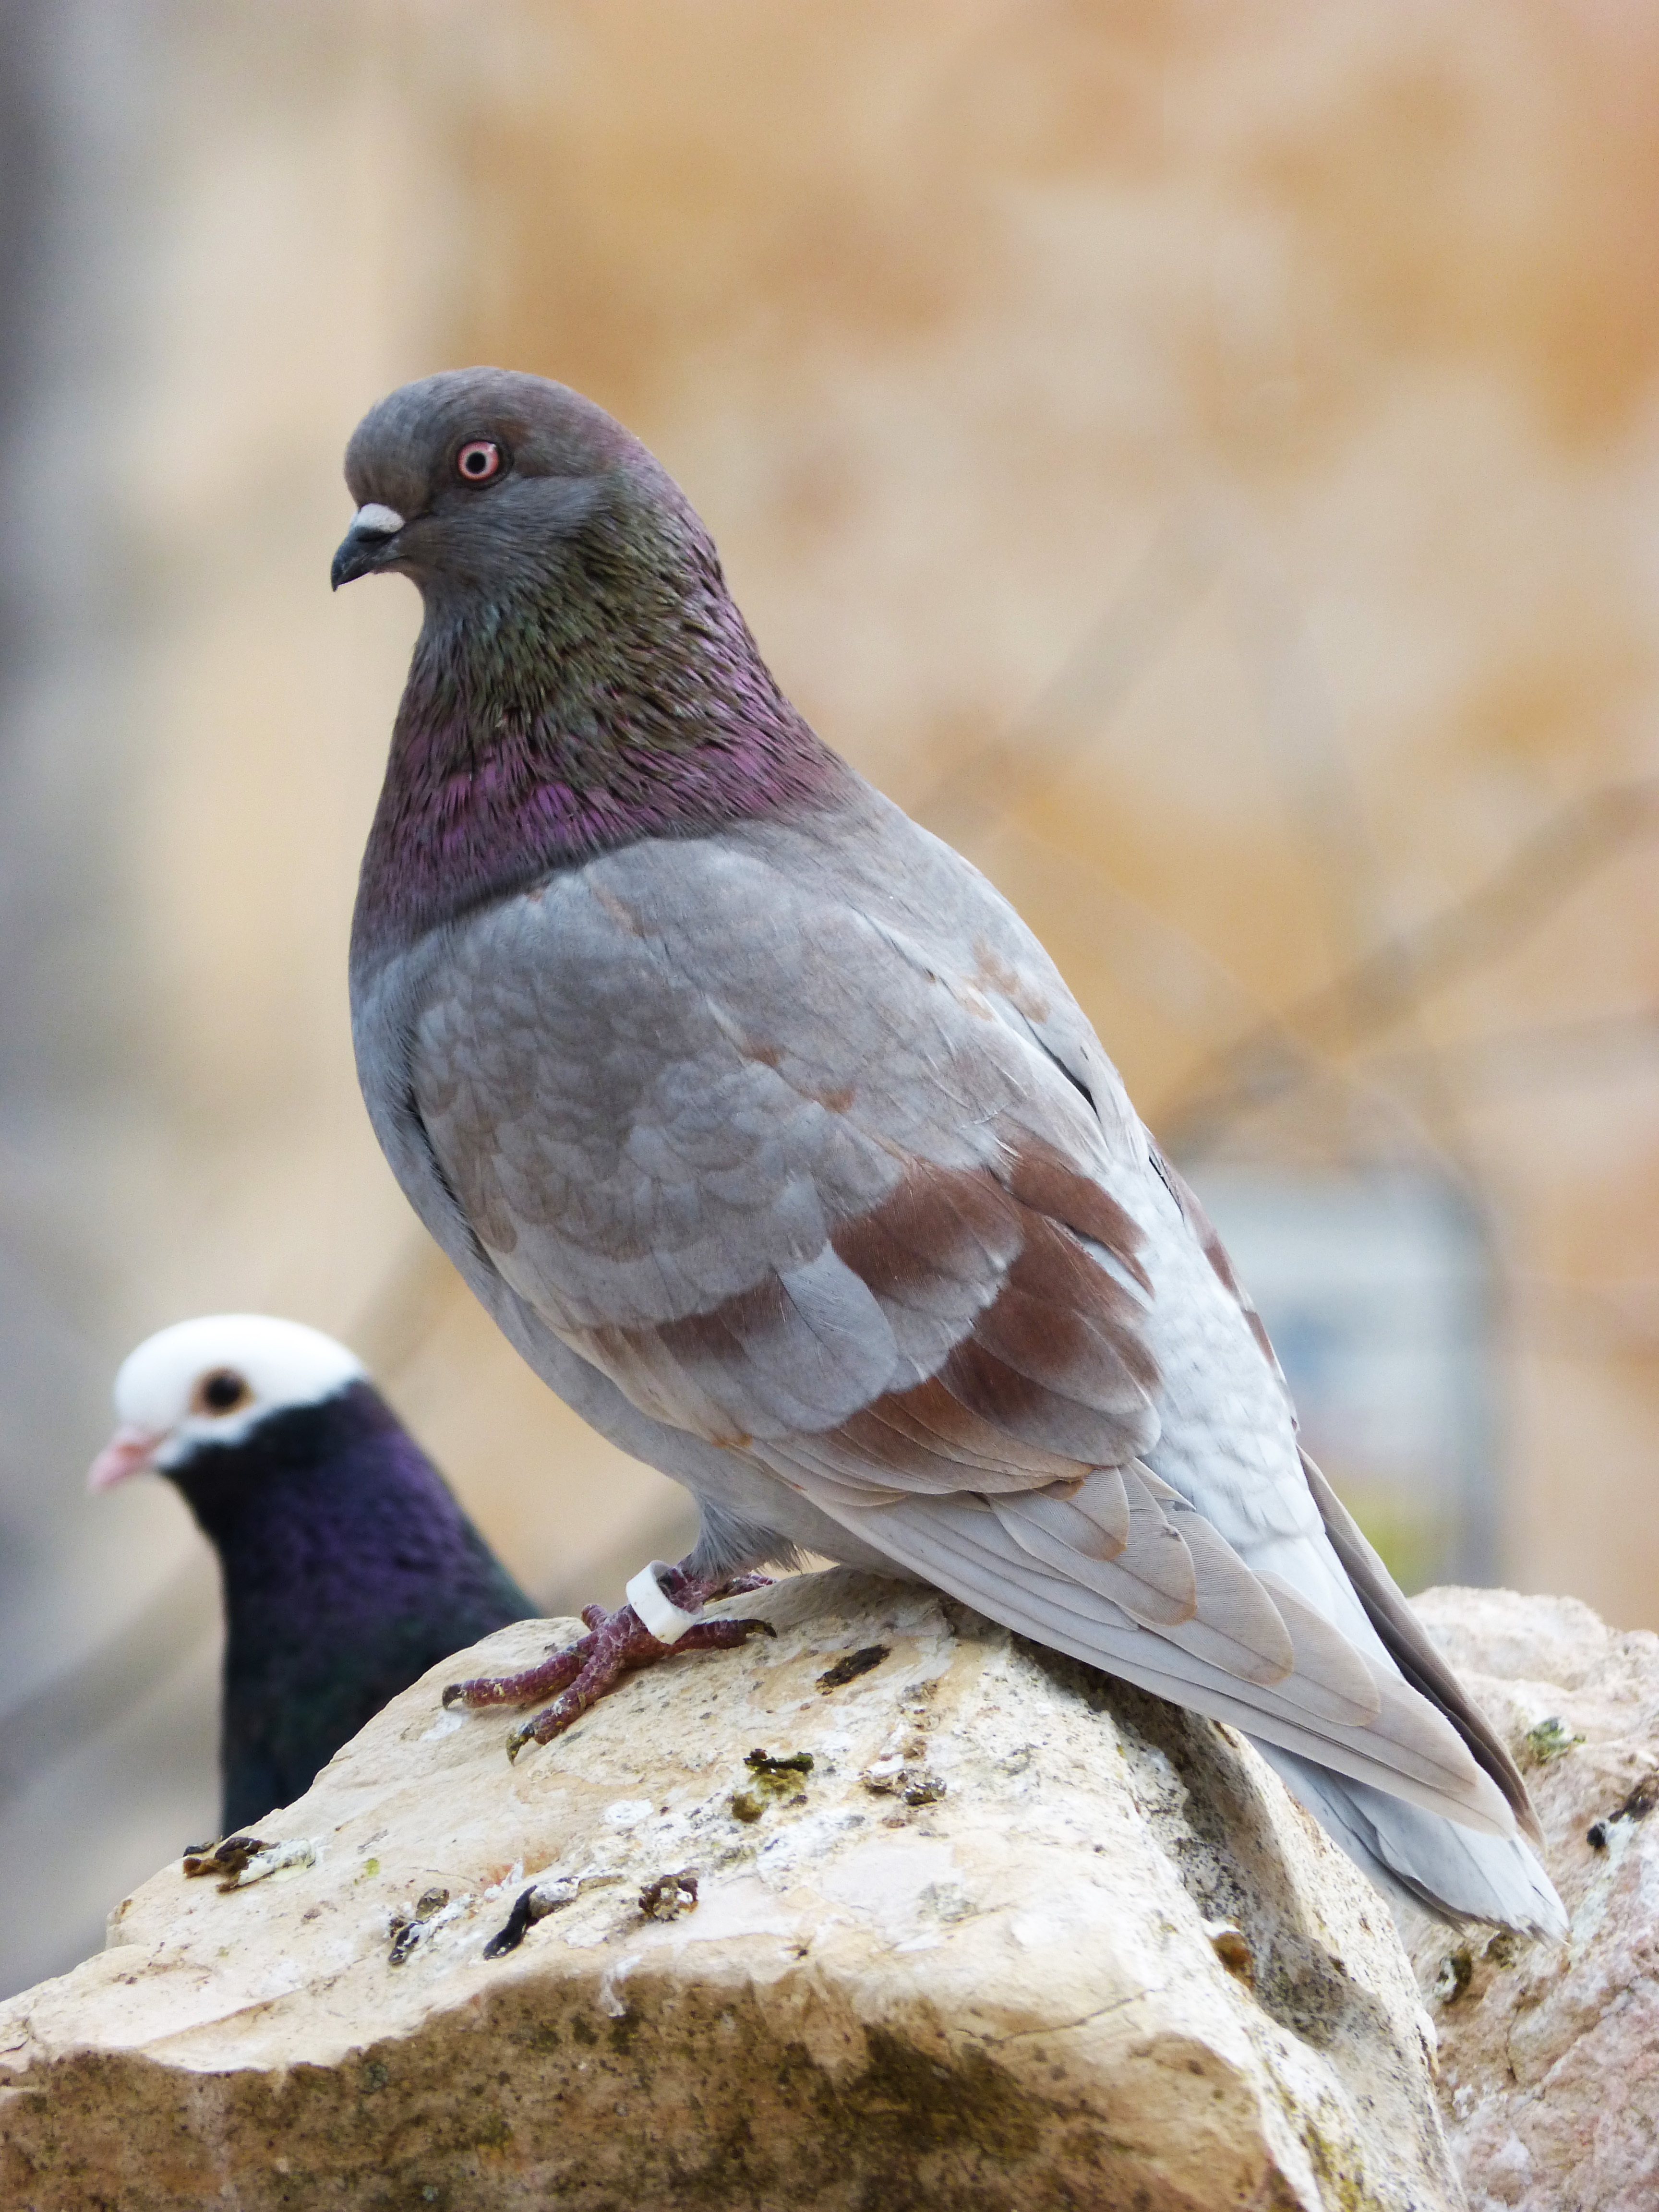
nature, bird, wing, stone, lookout, wildlife, beak, fauna, close up, vertebrate, paloma, pigeon racing, perching bird, pigeons and doves, stock dove